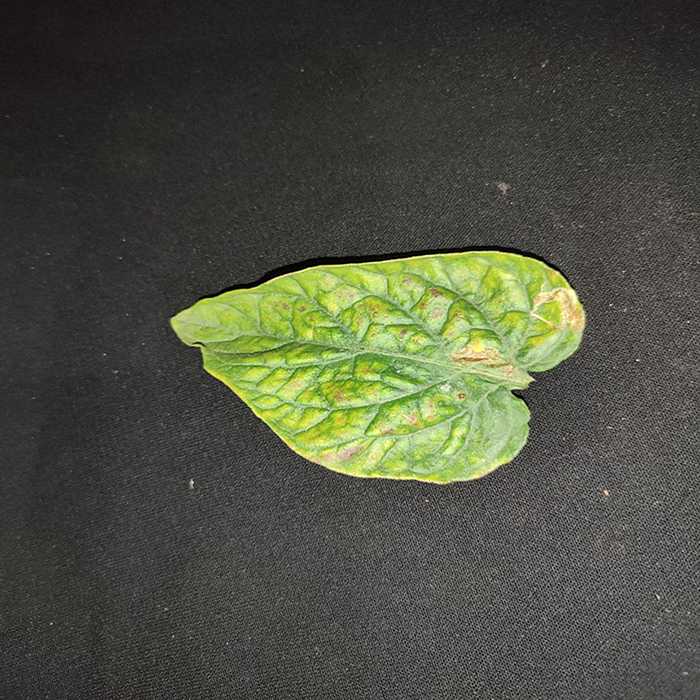
Plant: Tomato
Label: Tomato spotted wilt